Chung Uk Tsuen (Tai Po District)

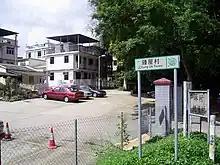
Chung Uk Tsuen (Tai Po District)

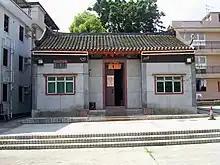
Chung Ancestral Hall in Chung Uk Tsuen (Tai Po District)

Chung Uk Tsuen is a village in Lam Tsuen, Tai Po District, Hong Kong.